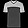
Label: T - shirt / top